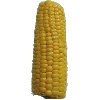
Label: corn